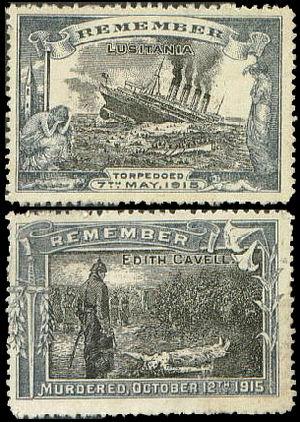
Edith Louisa Cavell, née le 4 décembre 1865 à Swardeston en Angleterre et morte le 12 octobre 1915 à Schaerbeek en Belgique, est une infirmière britannique fusillée par les Allemands pour avoir permis l'évasion de centaines de soldats alliés de la Belgique alors sous occupation allemande pendant la Première Guerre mondiale. Malgré la pression internationale et la publicité donnée par la presse mondiale à l'époque sur son procès en cour martiale, elle est exécutée pour haute trahison. Sa mémoire est aujourd'hui honorée par l'Église anglicane.